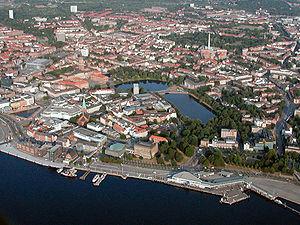
Kiel [kiːl] est une ville du Nord de l'Allemagne, capitale de l'État fédéré de Schleswig-Holstein. Avec ses 247 548 habitants, elle est une des 30 plus grandes villes d'Allemagne. Elle se situe en bordure de la mer Baltique, à l'entrée est du canal de Kiel. Cette voie navigable artificielle, qui relie la mer Baltique à la mer du Nord, est la plus fréquentée au monde. C'est donc un port important, composé d'une partie militaire, d'un port de commerce et de chantiers navals. Trois lignes de ferries assurent des liaisons quotidiennes avec Göteborg, Oslo et six fois par semaine avec Klaipėda.